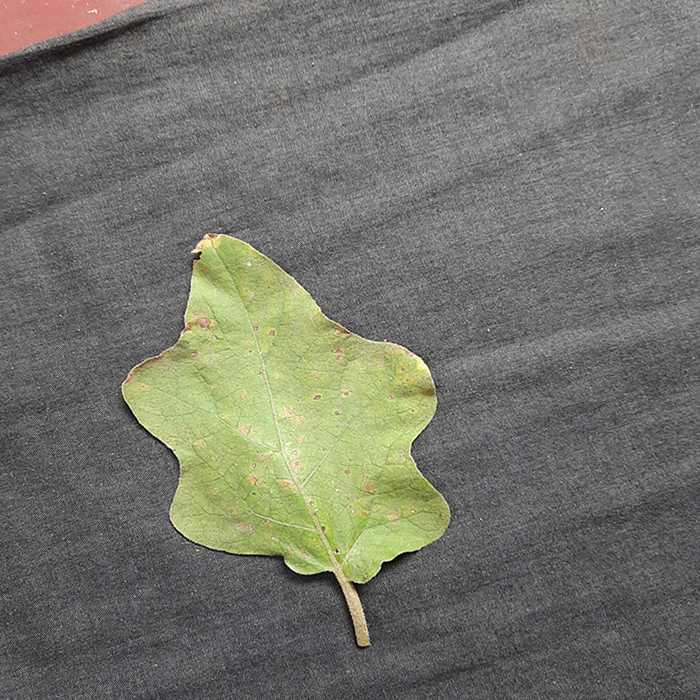
Plant: Eggplant
Label: Eggplant Cercopora leaf spot